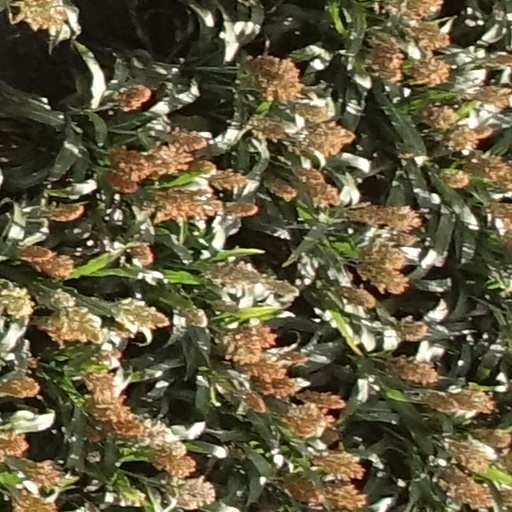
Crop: sorghum